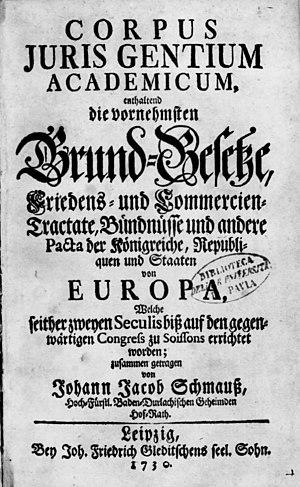
Johann Jacob Schmauss, né à Landau le 10 mars 1690 et décédé à Göttingen le 8 avril 1757, est un juriste allemand.